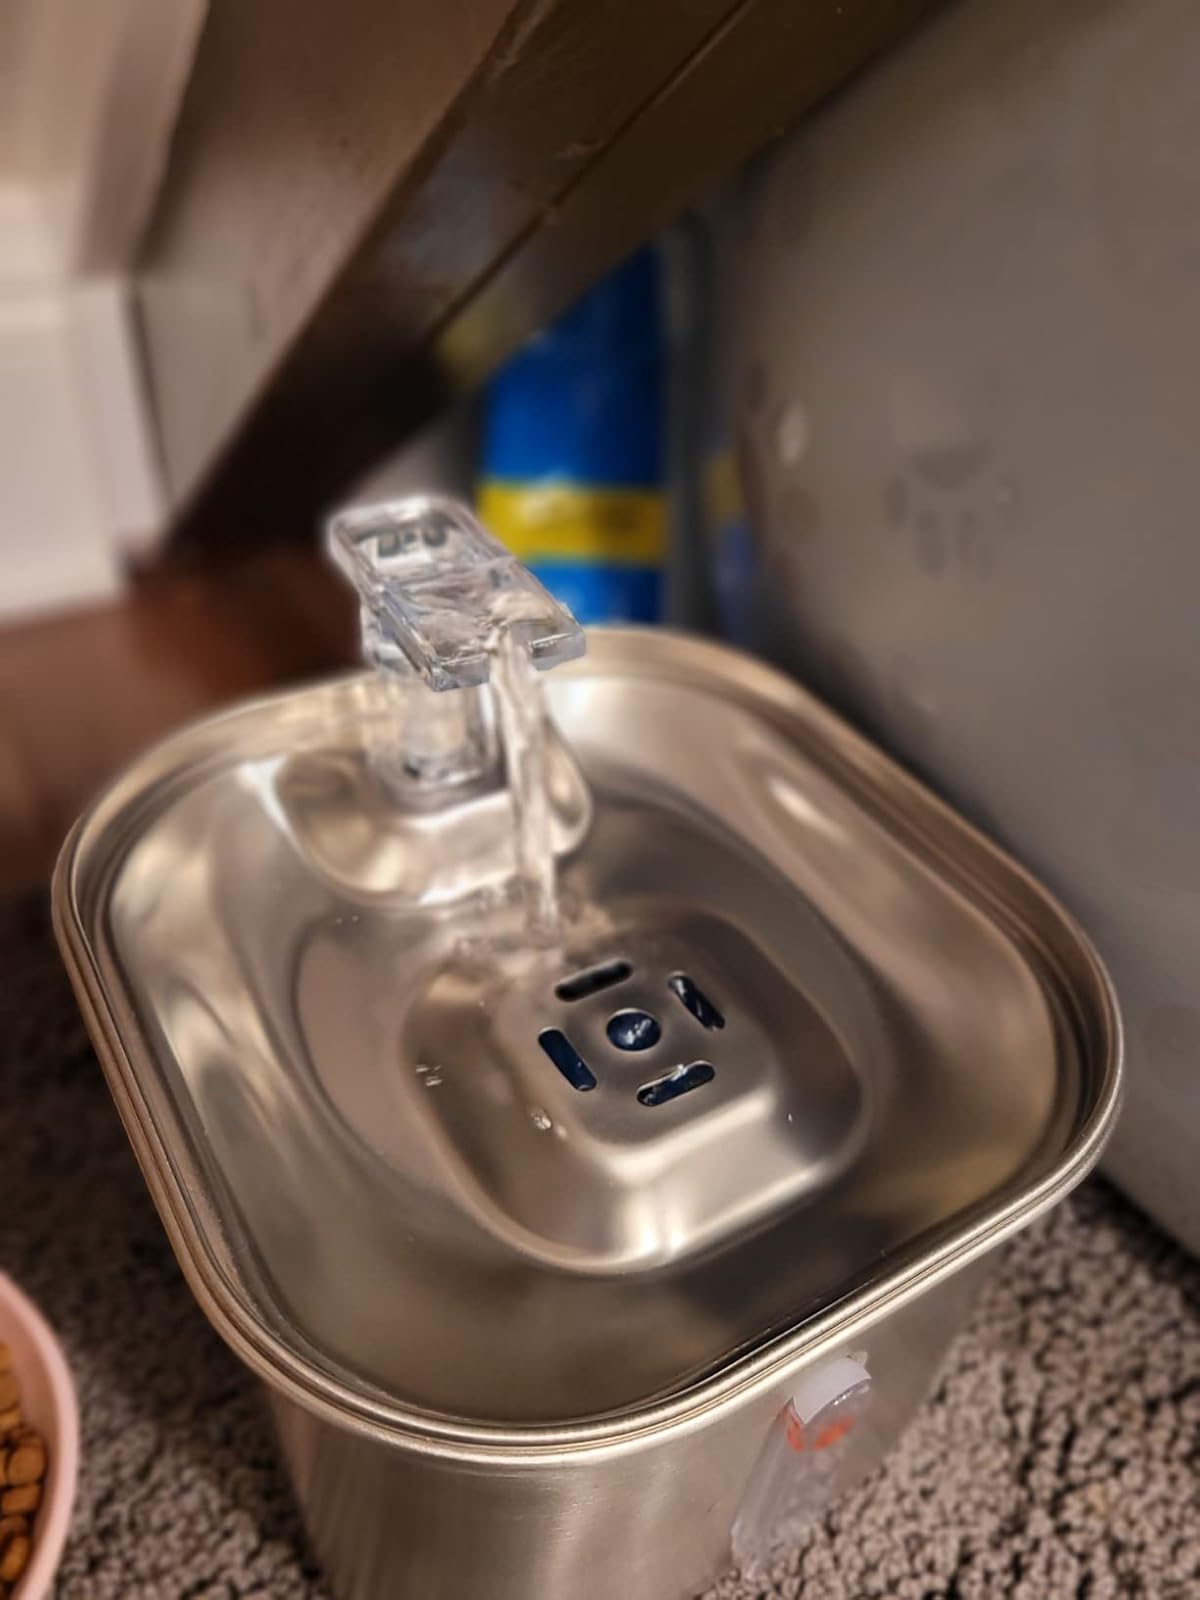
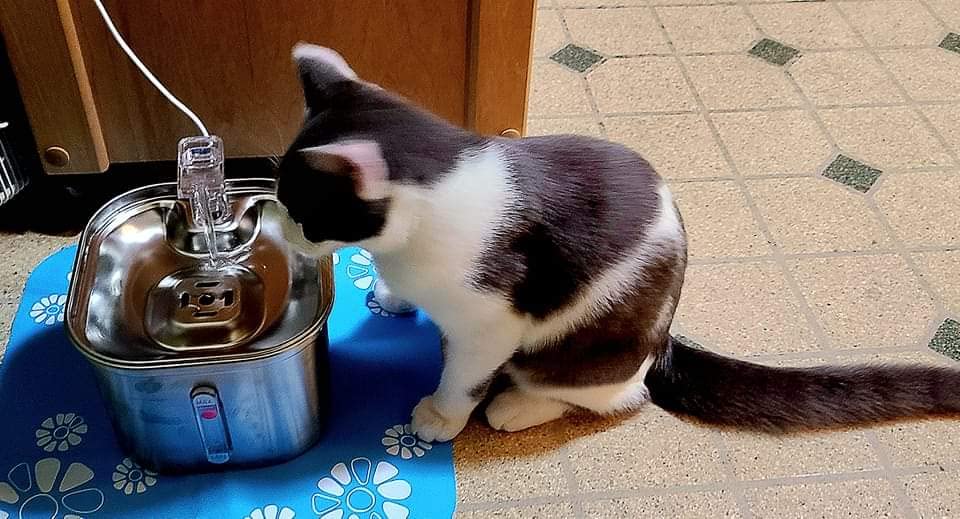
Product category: items_bowl
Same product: yes